Jiaozhi arquebus

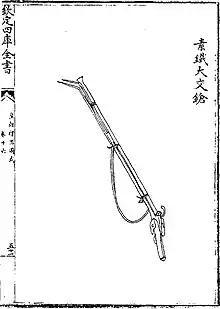
Jiaozhi arquebus in 1739. Painting from "The royal court ceremonies" (皇朝禮器圖式) of the Qing dynasty.

Jiaozhi arquebus ("Giao Chỉ" arquebus or Vietnamese arquebus) refers to several types of gunpowder firearms produced historically in Vietnam. This page also includes Vietnamese muskets — since the early definition of a musket is a "heavy arquebus". The term Jiaozhi arquebus comes from Chinese word "Jiao Chong" (交銃, lit. 'Jiaozhi Gun'), a generalization of firearms originating from Dai Viet.